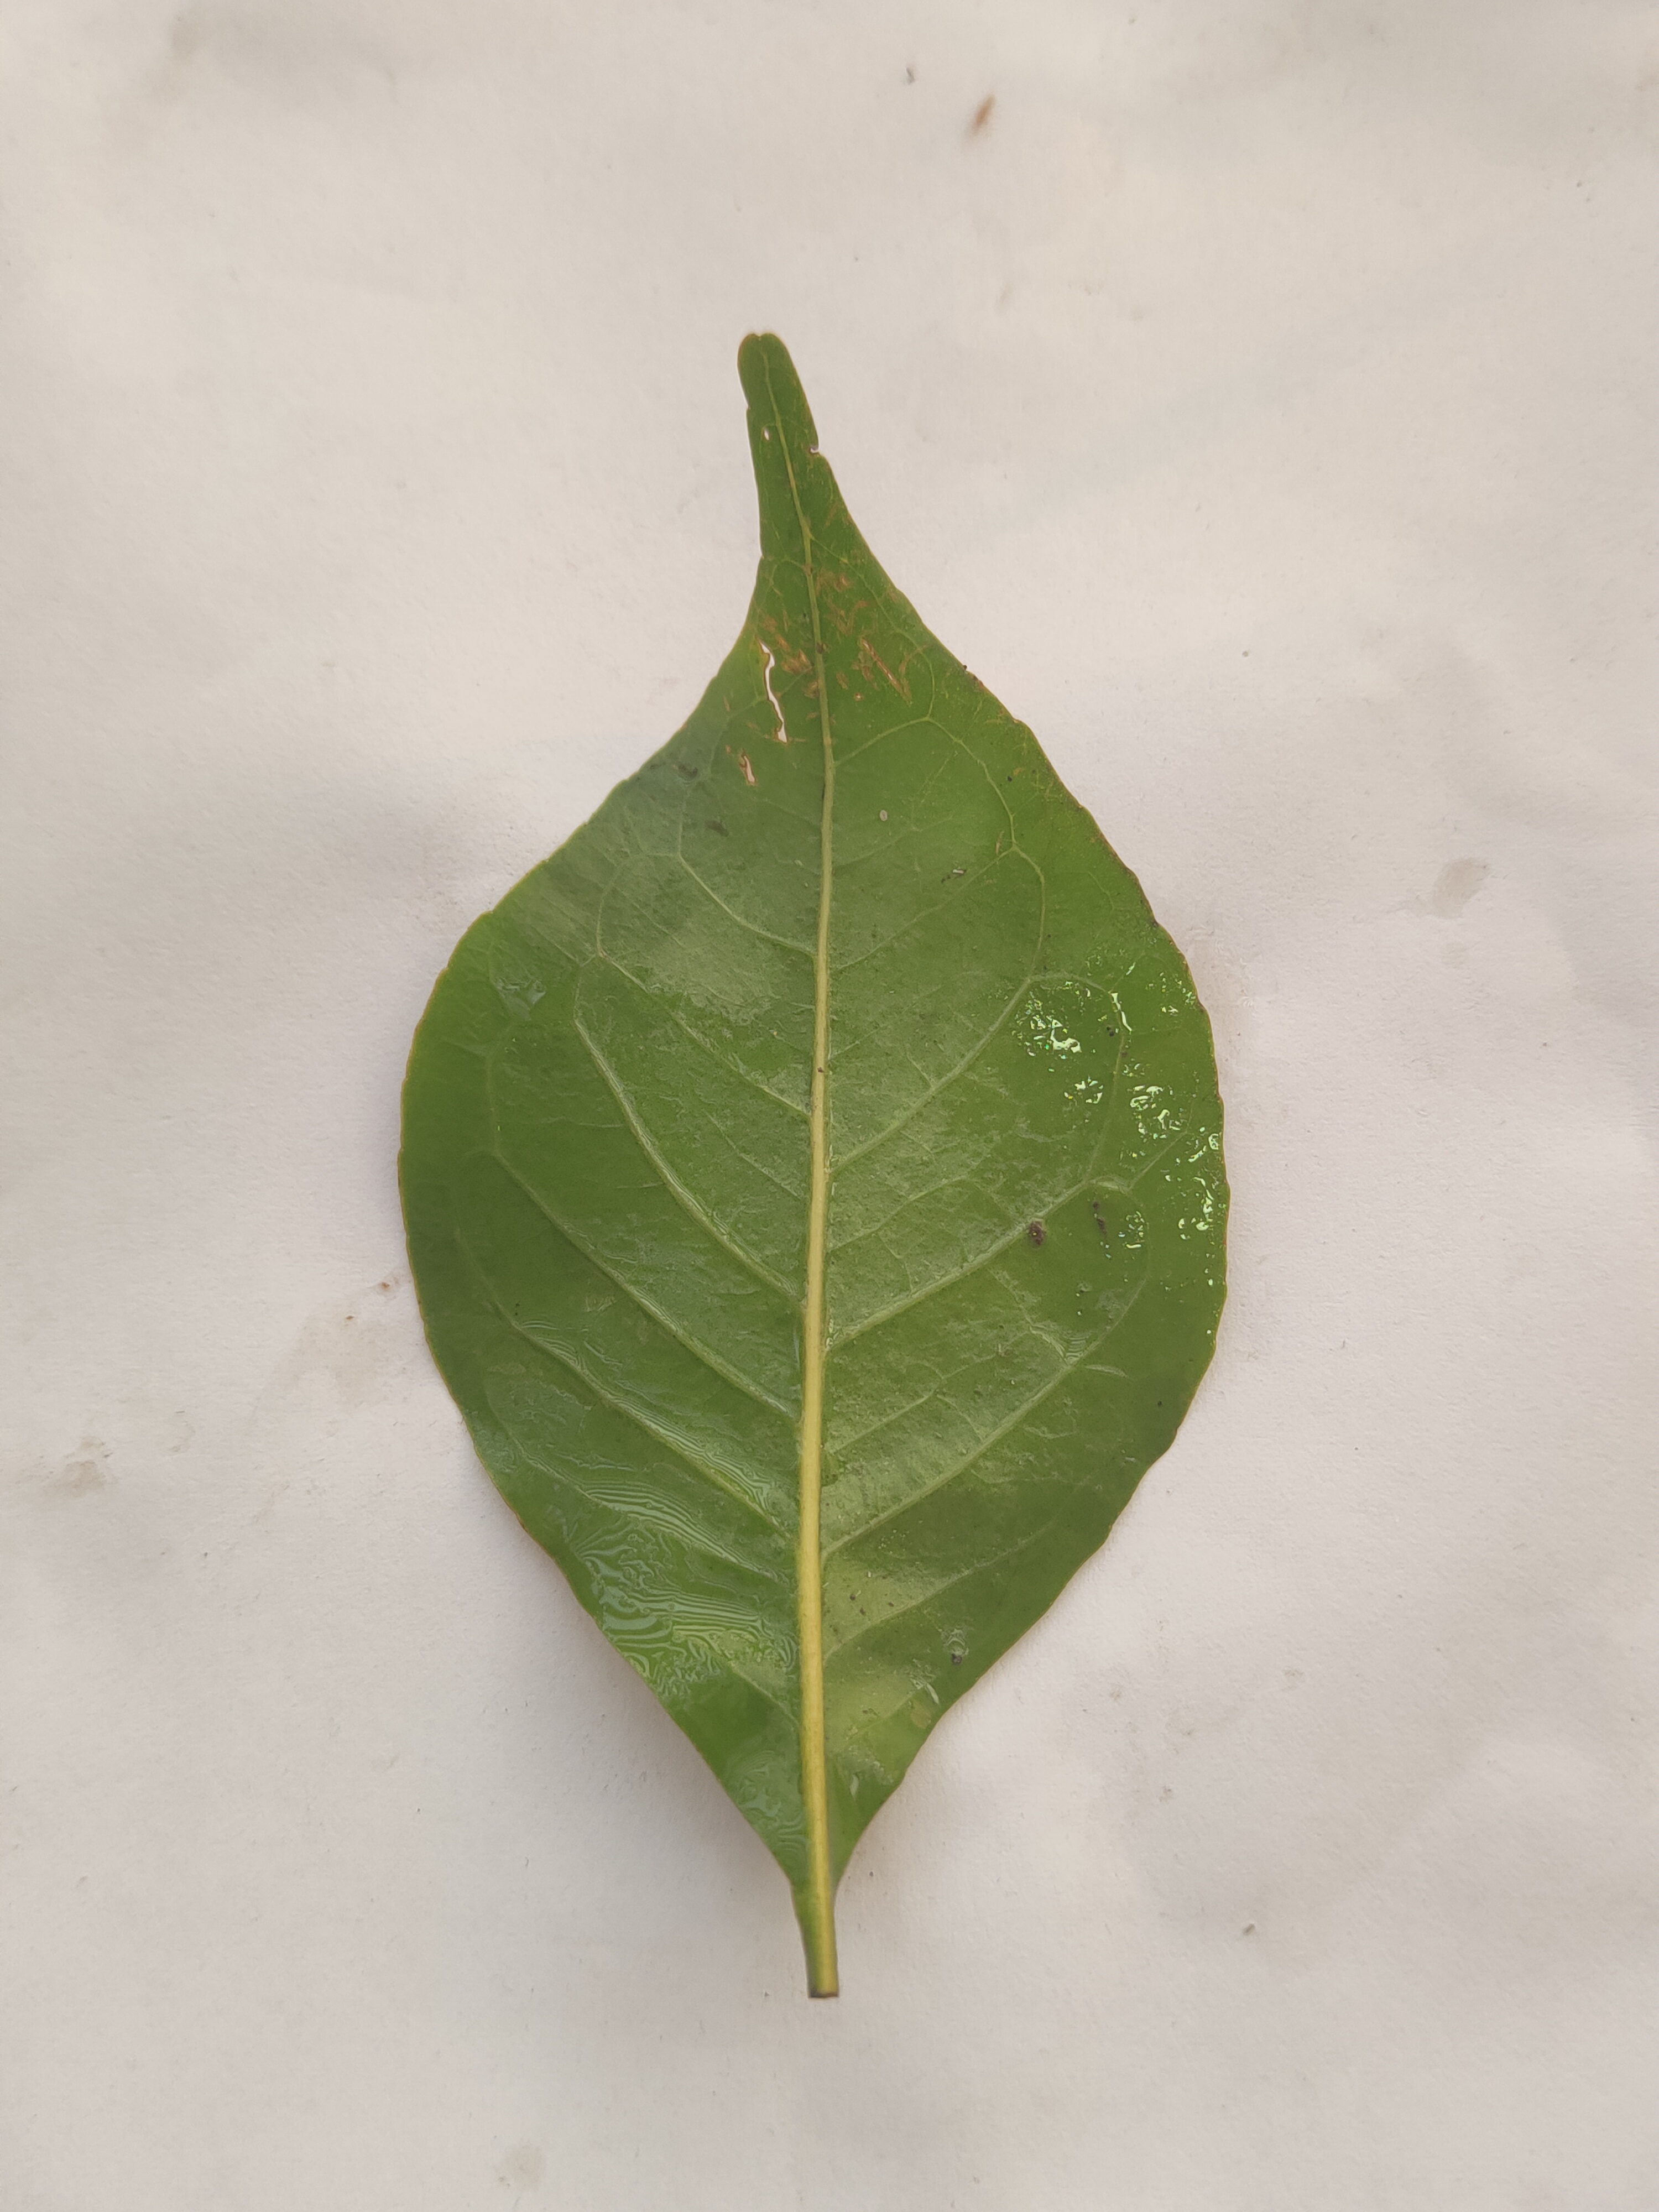
Leaf variety: Aegle marmelos